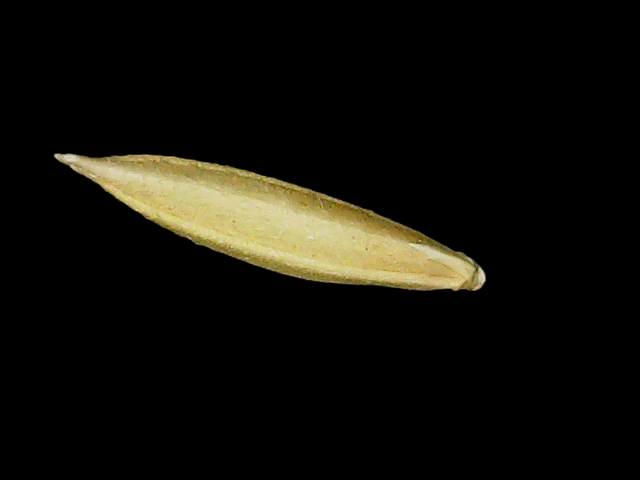
Rice variety: Binadhan25